2008 Mauritanian coup d'état

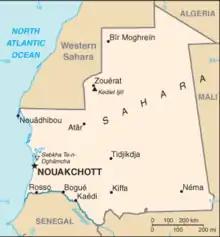
A CIA WFB map of Mauritania

General Mohamed Ould Abdel Aziz was one of the leading figures in the August 2005 coup that ended Maaouya Ould Sid'Ahmed Taya's 21 years in power.